TMEM128

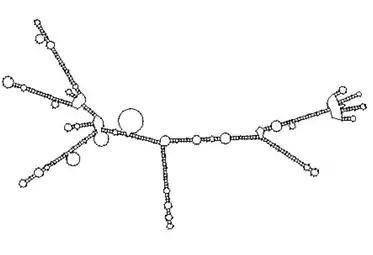

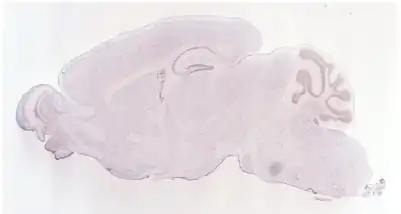
TMEM128 RNA expression in a mouse brain

These miRNAs can participate in RNA silencing to prevent the expression of the mRNA.